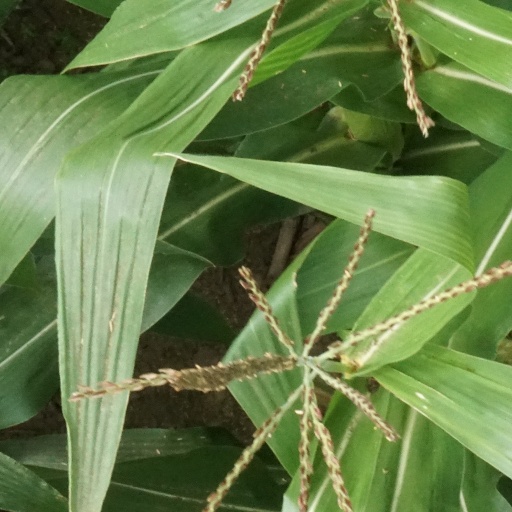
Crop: maize; corn